Nikolay Shulginov

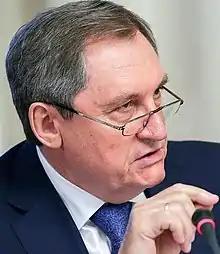
Shulginov in 2018

Nikolay Grigoryevich Shulginov (Russian: Николай Григорьевич Шульгинов; born 18 May 1951) is a Russian politician and energy executive, serving as Member of State Duma and Chairman of the Duma Committee on Energy since September 2024. He served as Minister of Energy from 2020 to 2024. He was the chairman of the board of management and a General Director of PJSC RusHydro from 15 September 2015 to 10 November 2020.